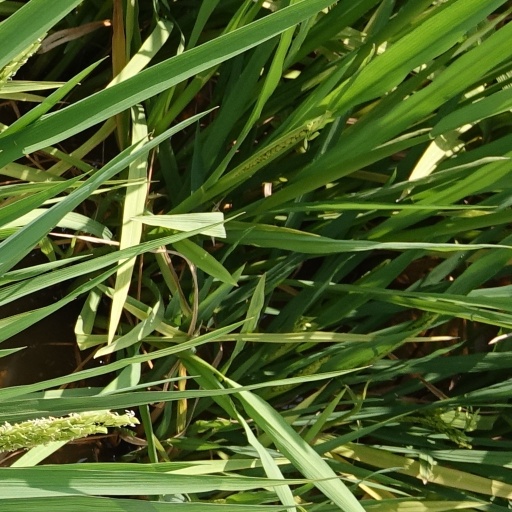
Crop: rice